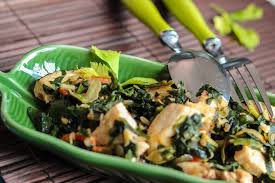
Yemek: ispanak